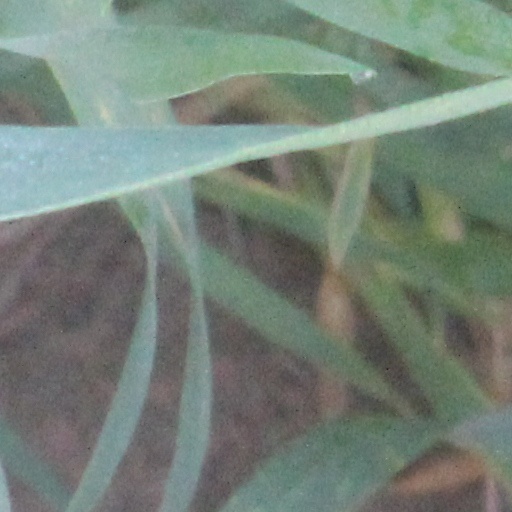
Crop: wheat